Transpora Group

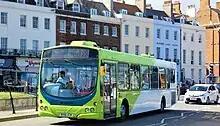
Wright Eclipse Urban bodied Volvo B7RLE on park & ride duty in Weymouth in August 2023

Founded in August 2021, Transpora Group purchased Altonian Coaches of Eastleigh in February 2022. The company began contracted work in September 2022 to cover for the services formerly run by HCT Group in Bristol when it entered into administration. A month later in October, it announced at Showbus it was to begin running a heritage bus service in London using acquired AEC Routemasters on its new Route A between London Waterloo station and Piccadilly Circus under the Londoner Buses brand.